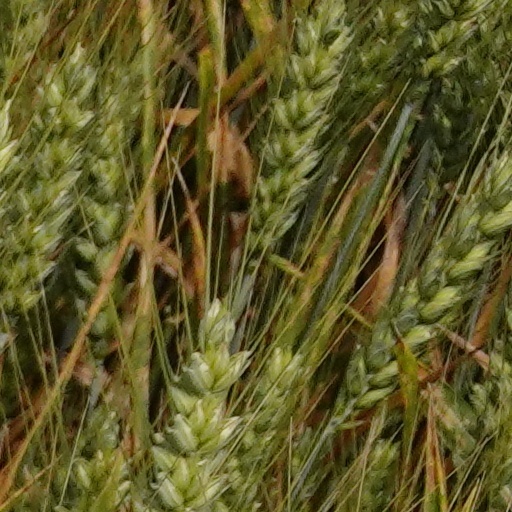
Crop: wheat